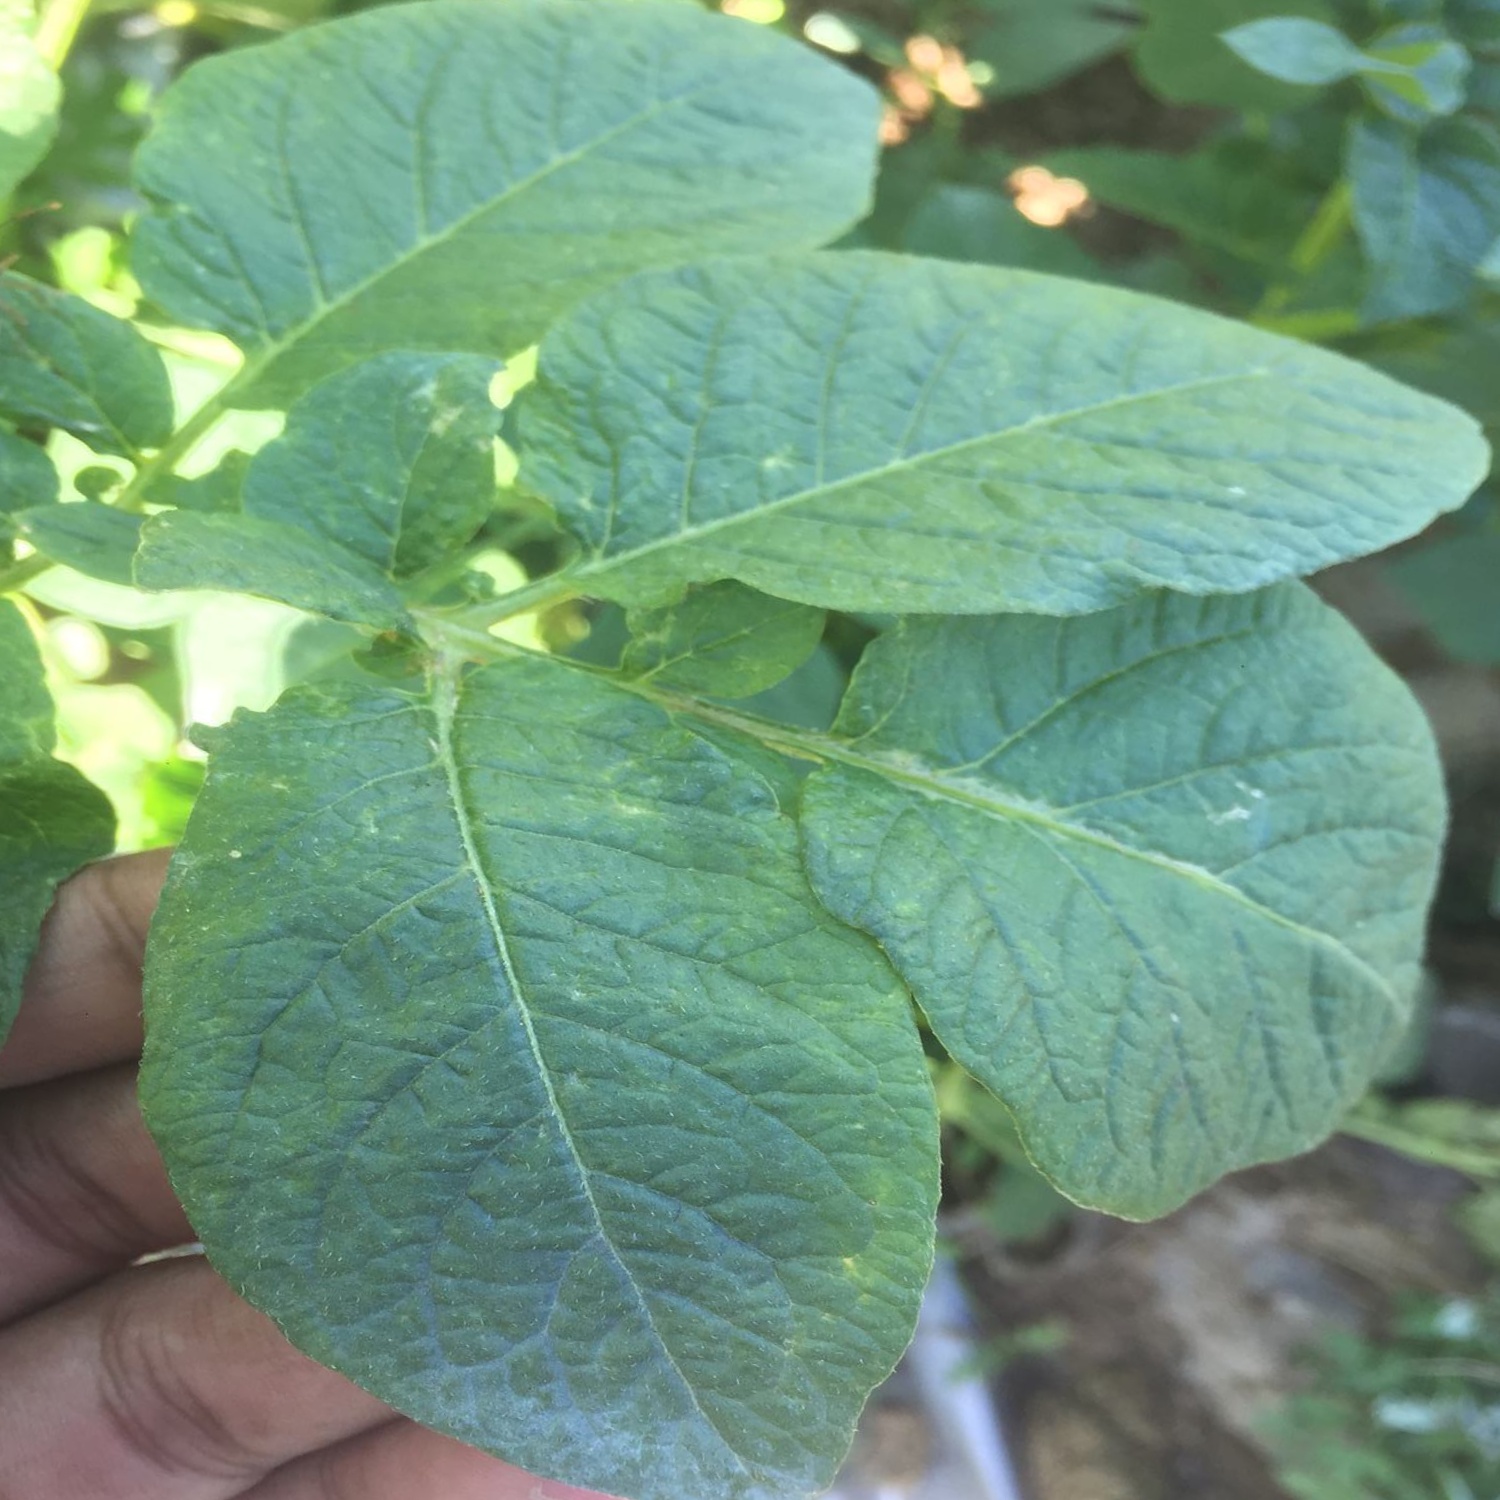
Etiqueta: Virus